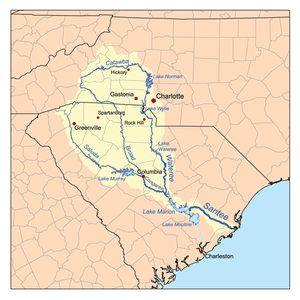
Santee River
Santee Rivers afvandingsområde
Santee River er den nedre samlende del, 230 km, af et længere flodsystem i staterne North og South Carolina i USA, og som totalt er 708 km langt. Det store afvandingsområde til floden og dens tilløb dominerer kystsletten i South Carolina, og når Atlanterhavet lidt nord for byen Charleston, lige syd for udmundingen af en anden meget stor flod – Pee Dee River. Totalt afvandingsområde er omkring 64.500 km².